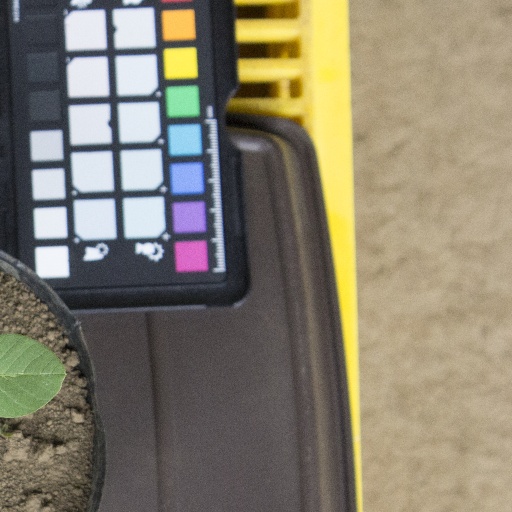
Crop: soybean